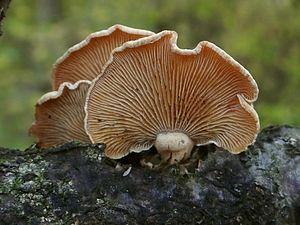
Panellus stipticus est un champignon lignivore bioluminescent de la famille des Mycenaceae.